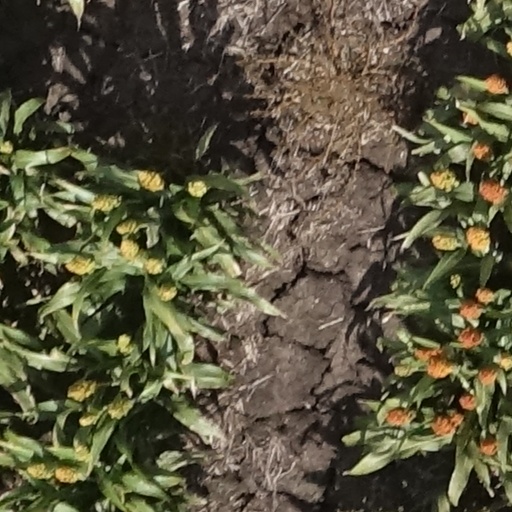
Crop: sorghum